Stephen Frears

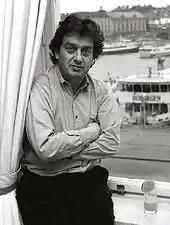
Frears in Sweden, 1989, promoting his film "Dangerous Liaisons"

In the late 1980s, Frears came to international attention as a director of feature films. In 1985, Frears found widespread acclaim with "My Beautiful Laundrette". Based on Hanif Kureishi's screenplay, the film focuses on an interracial gay romance. It received an Academy Award nomination and two nominations for BAFTA Awards. The success of the film helped launch the careers of both Frears and actor Daniel Day-Lewis.